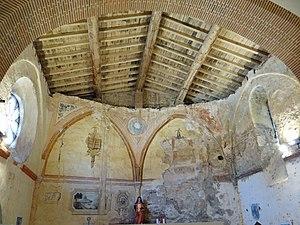
Auvillar - Chapelle Sainte-Catherine du Port - Nef
La chapelle Sainte-Catherine du Port est située rue Sainte-Catherine, à Auvillar, dans le département de Tarn-et-Garonne, en Midi-Pyrénées.